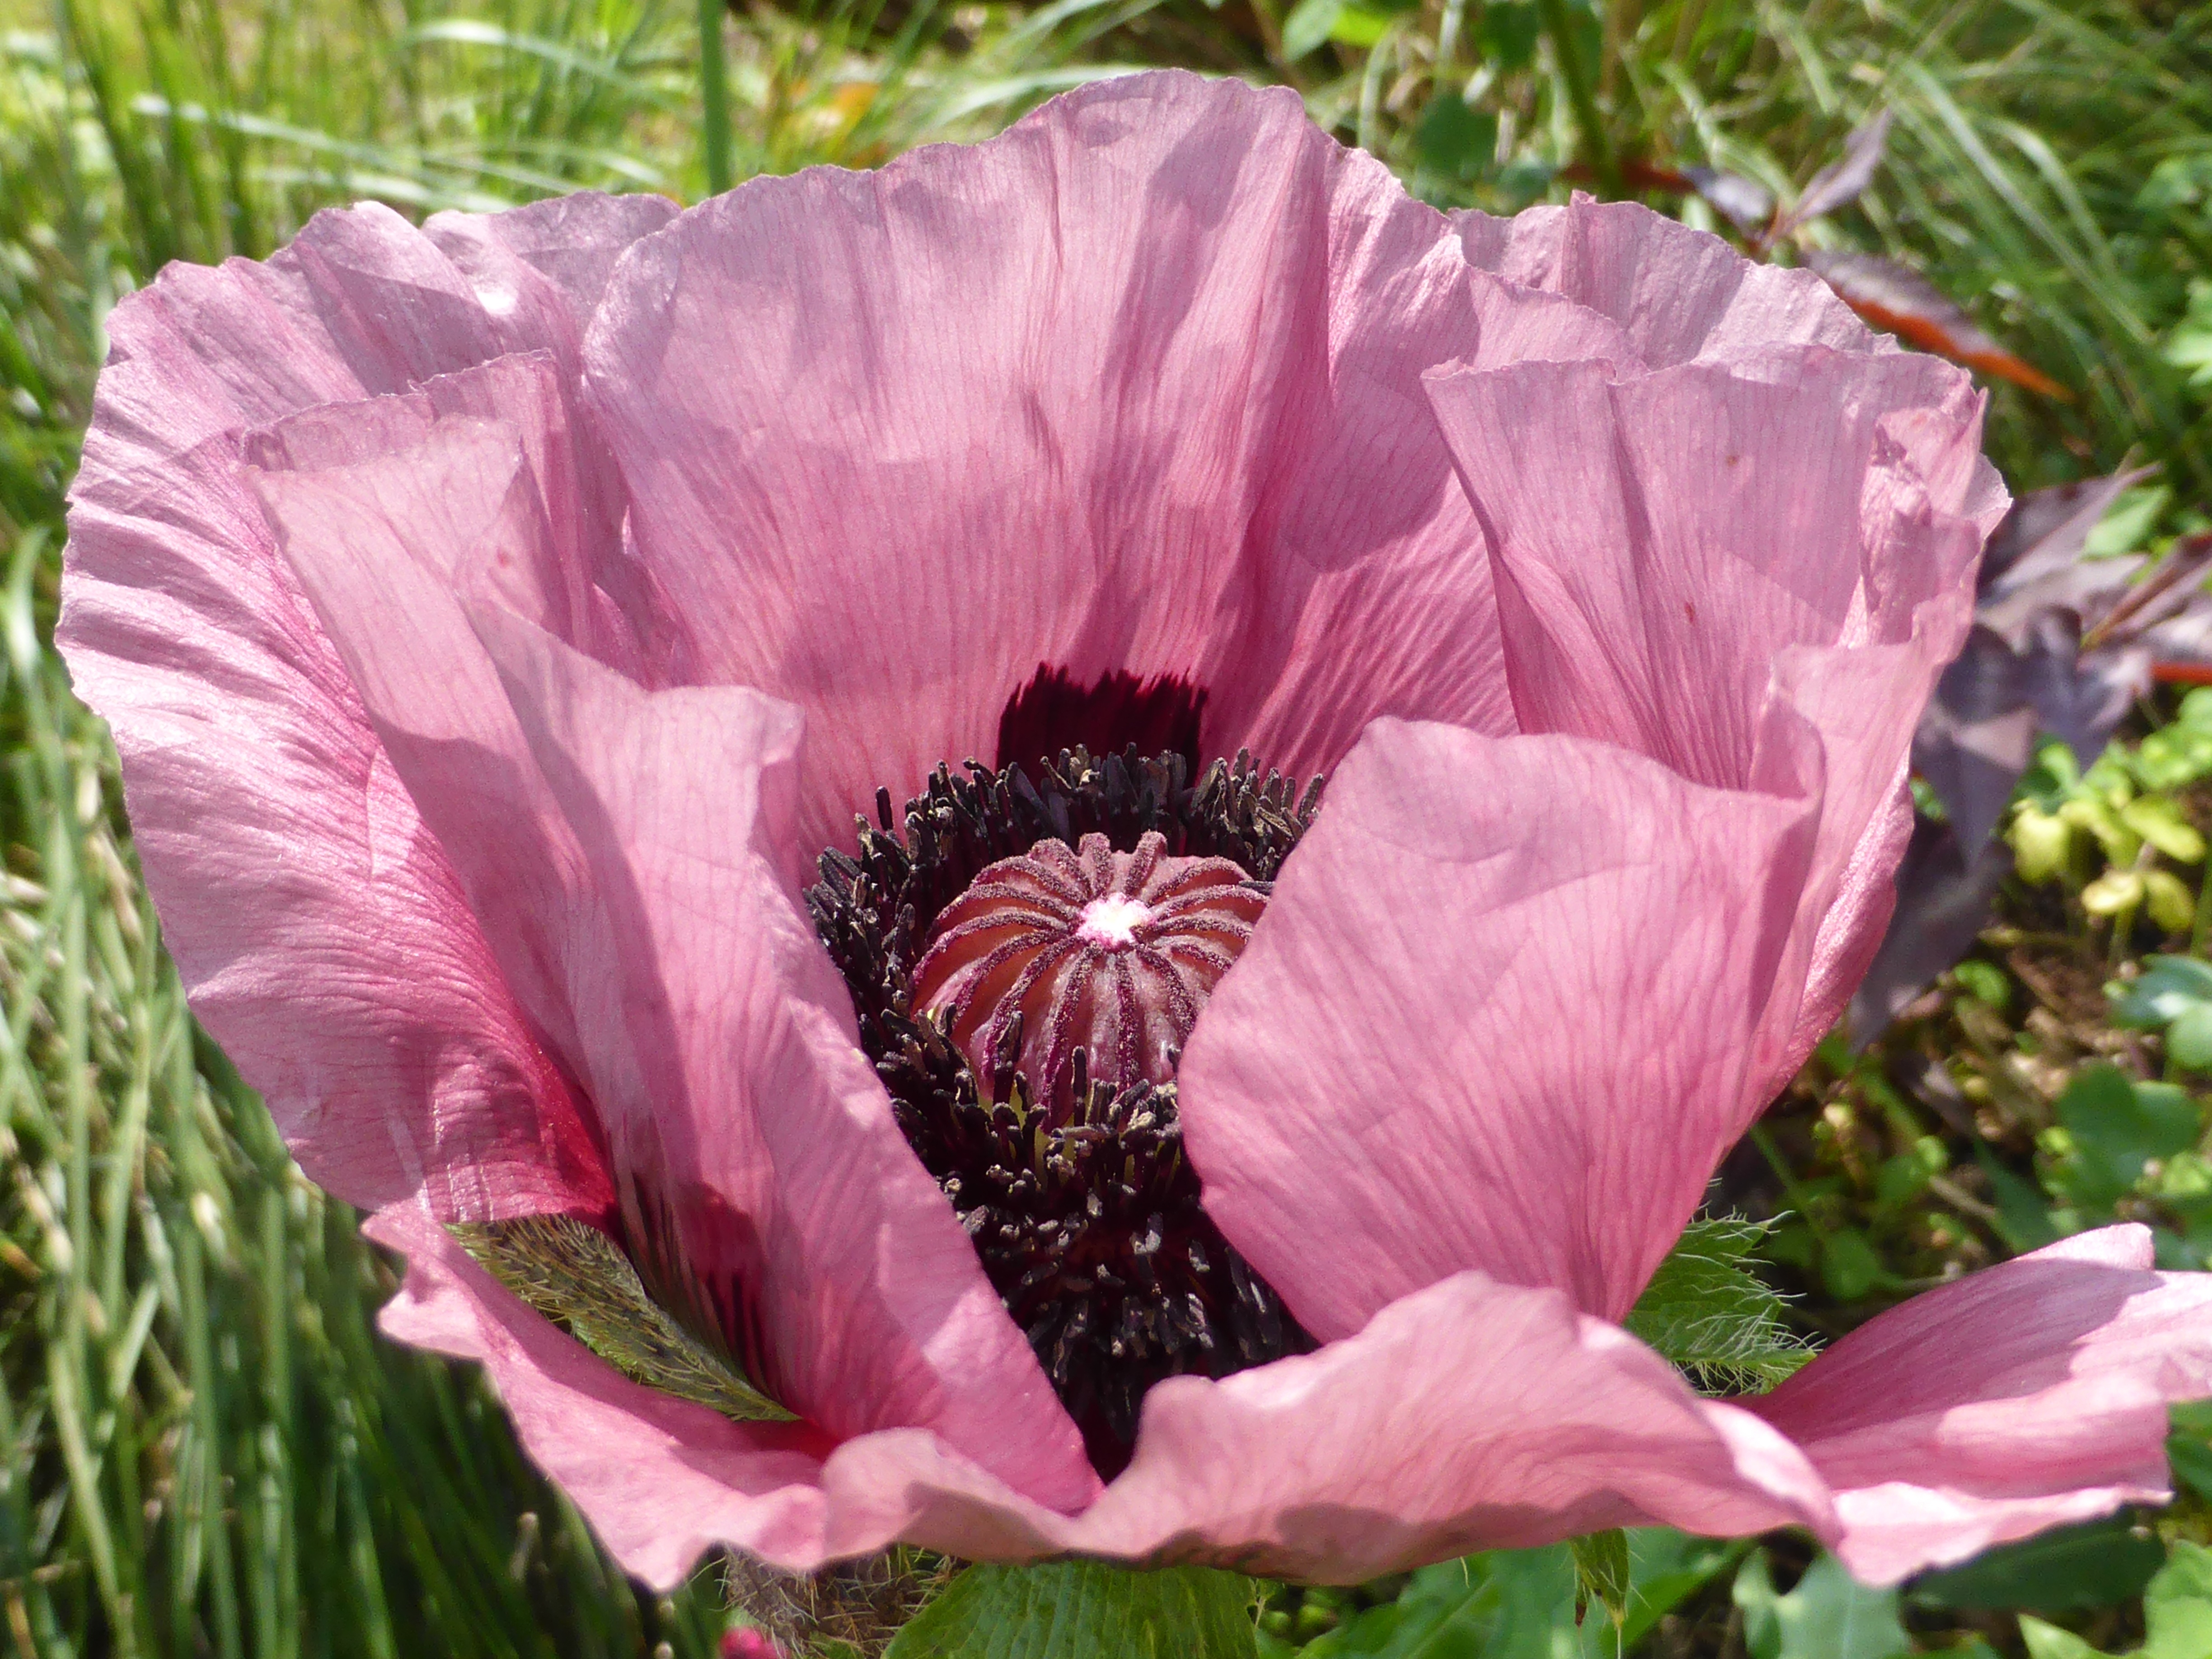
nature, blossom, plant, flower, petal, spring, botany, garden, flora, wildflower, poppy, peony, pink flower, flowering plant, land plant, poppy family